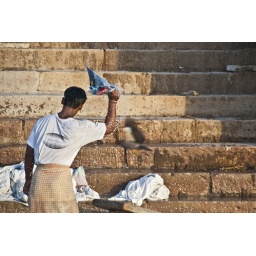
Early morning boat ride at the river Ganges in Varanasi, Uttar Pradesh.